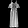
Label: Dress